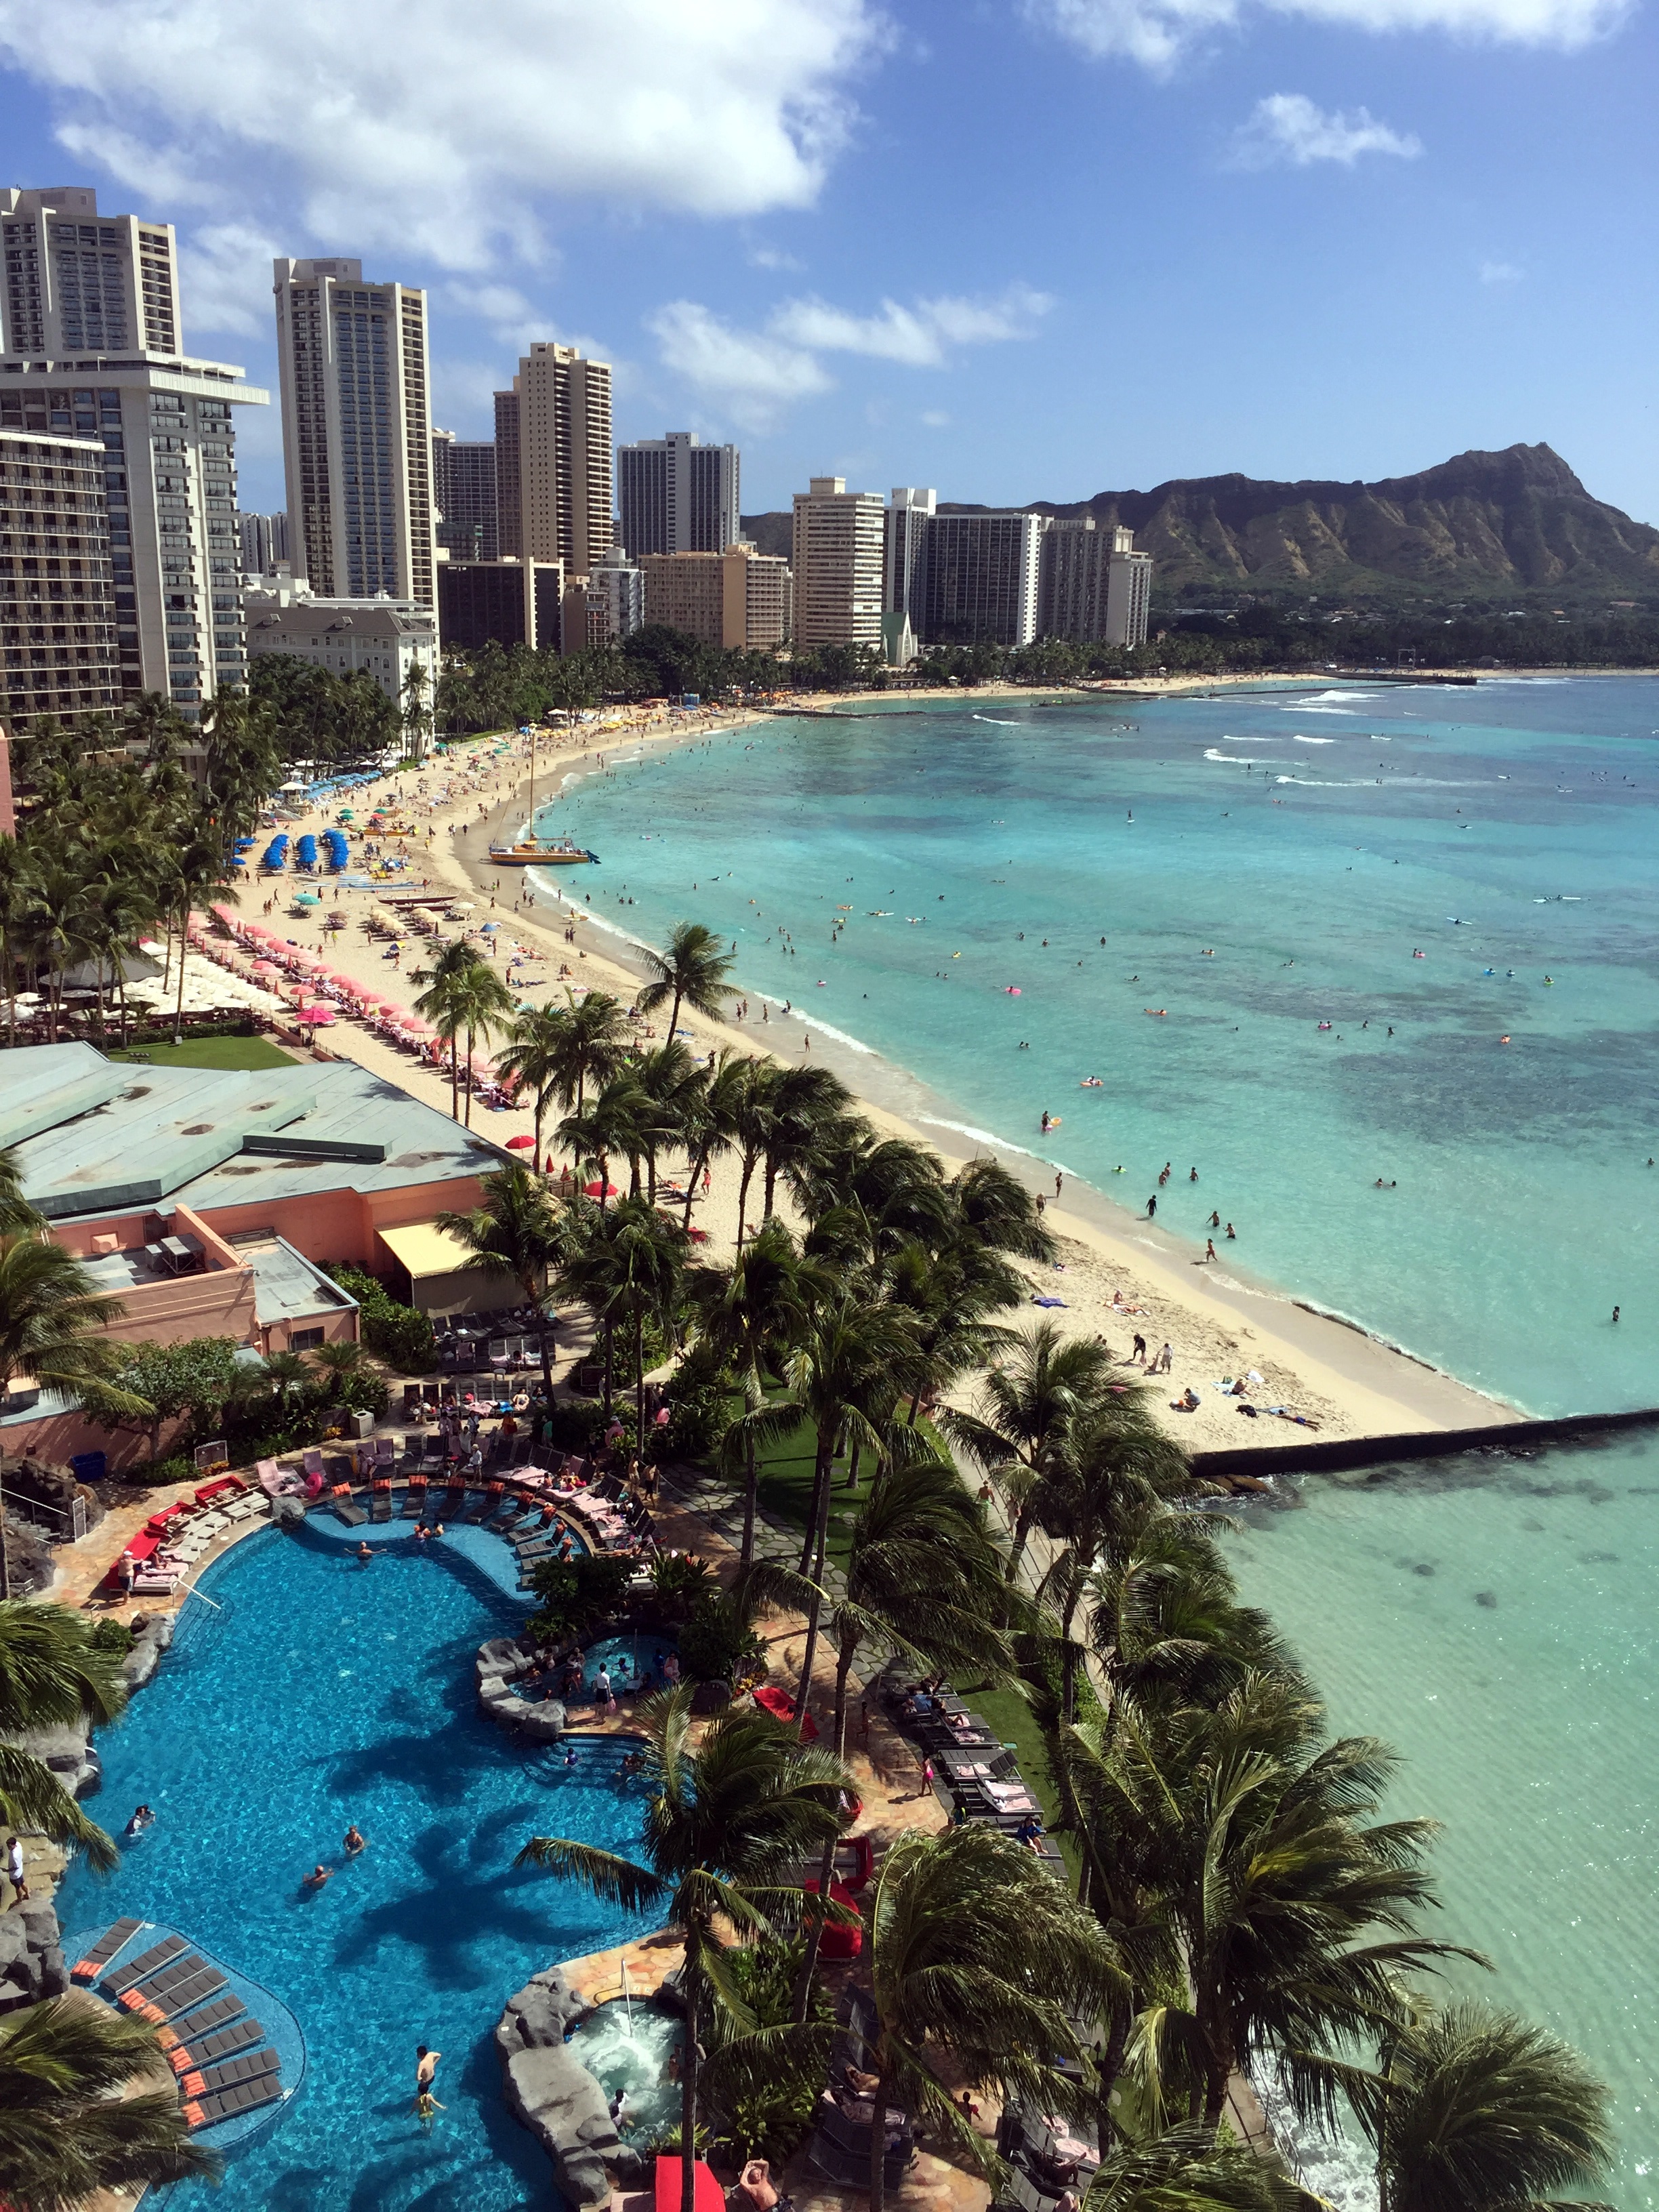
beach, sea, coast, ocean, shore, vacation, cove, lagoon, bay, hawaii, tourism, body of water, cape, diamond head, waikiki beach, geographical feature